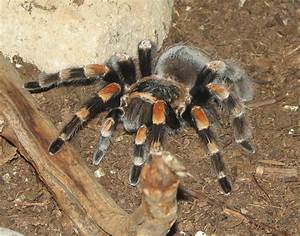
Label: ragno